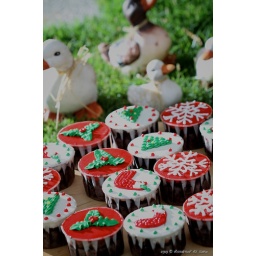
Creame cup cake by &lt;a href="dilladeli.my" rel="nofollow"&gt;Dilla's Deli&lt;/a&gt;Strobist:- Bare 580exII camera left, behind the duck- Morning sun camera right